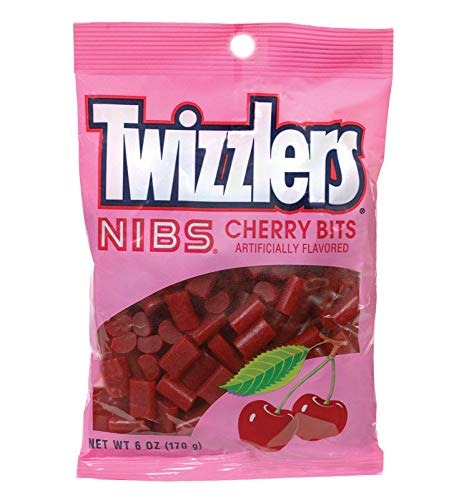
Item Name: Twizzlers Cherry Nibs 6 oz (Pack of 12)
Bullet Point 1: Low Fat Snack
Bullet Point 2: Little Nibbles
Product Description: Twizzlers Cherry Nibs 6 oz
Value: 72.0
Unit: Ounce

Price: 3.99